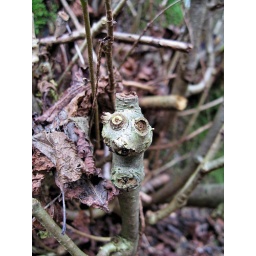
Kawaii means cute in Japanese. There is something adorably odd about this tree branch character.